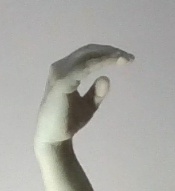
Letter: jeem